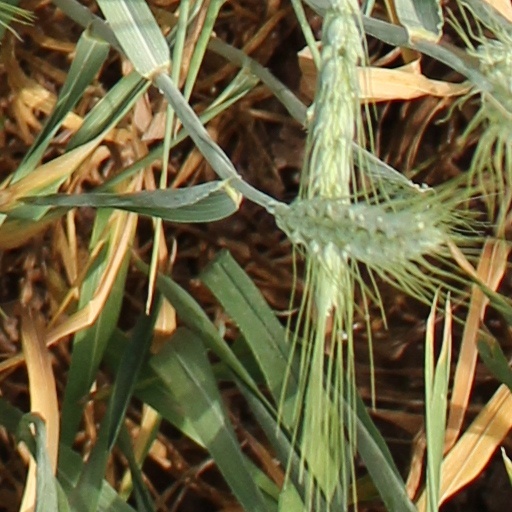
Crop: wheat